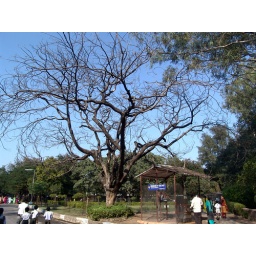
At Hyderabad Zoo, the big tree appears against clear blue sky. Strange that in November, all the leaves had vanished